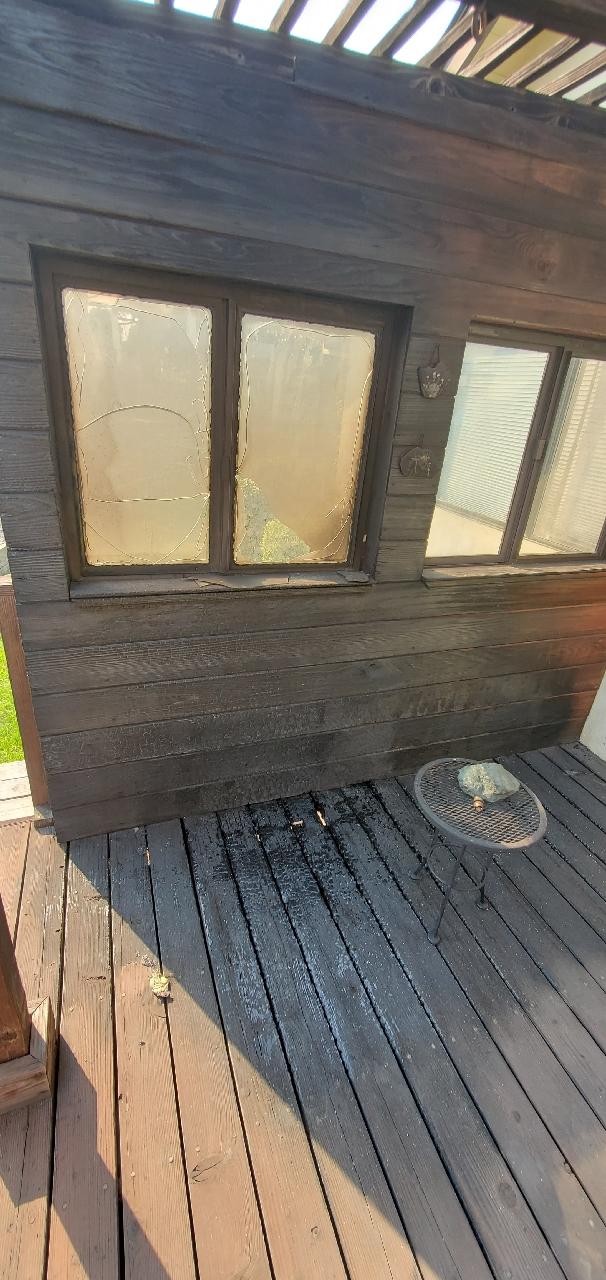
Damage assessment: affected